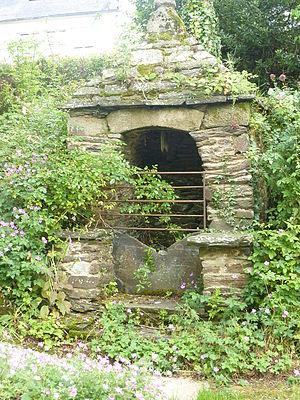
Landeleau
Landeleau [lɑ̃dlo] est une commune du département du Finistère, dans la région Bretagne, en France.